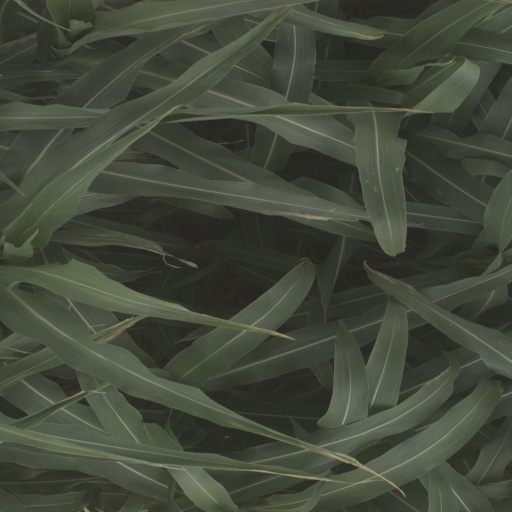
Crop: sorghum